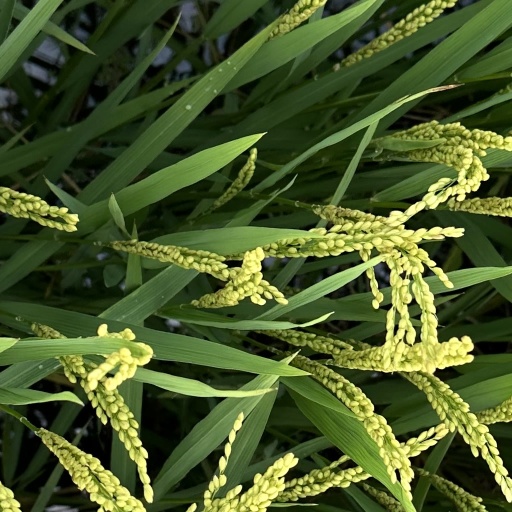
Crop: rice